Ketenyl anion

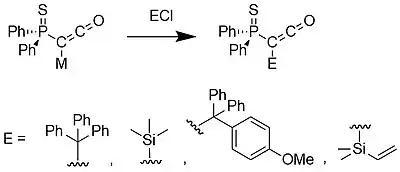
Figure 7: Electrophilic substitution of ketenyl anion with a series of substrate, reported in Gessner "et al."

Not only at the central carbon where a cation can be coordinated, other carbon atom and terminal oxygen atom can also be functionalized upon electrophilic substitution. This reactivity allows activation of chemical bonds such as S-S and C=O bonds and new bonds C-S bond and C=C bond. These products requires CO and substrates of interests, which highlight new synthetic pathways of organic compounds at room temperature instead of extreme conditions such as pyrolysis.